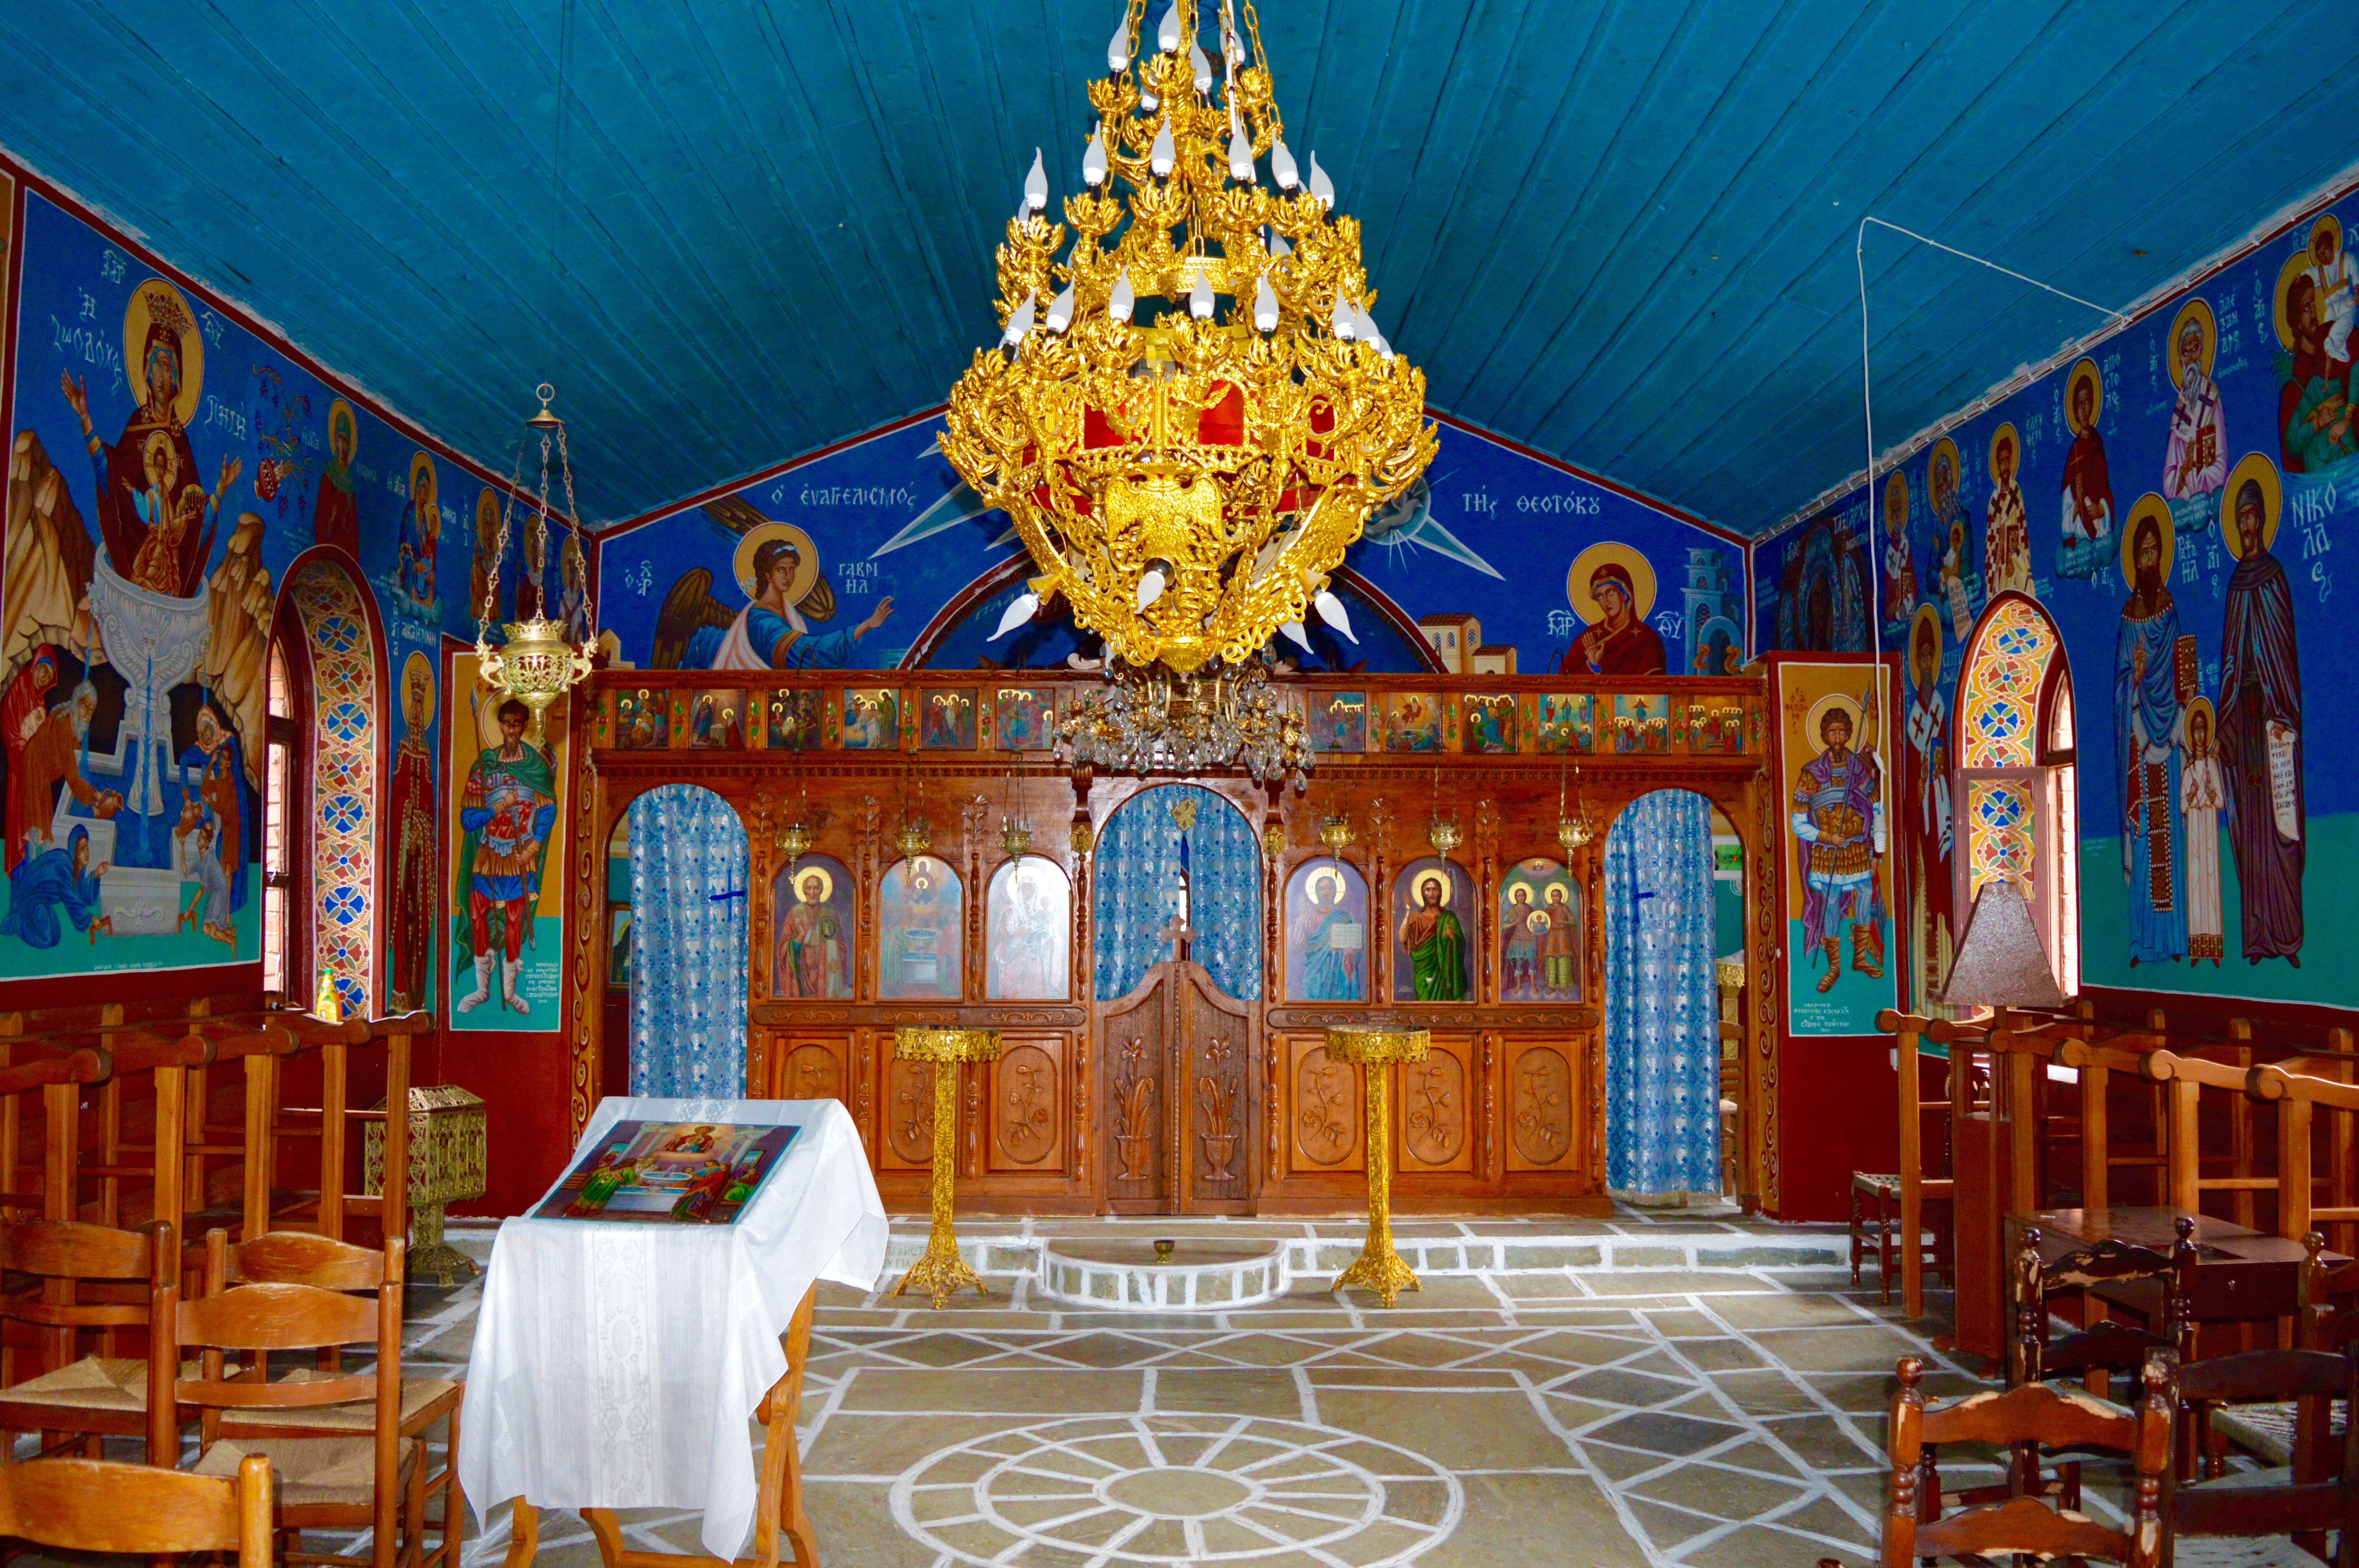
building, palace, explore, church, chapel, nikon, place of worship, temple, greece, inexplore, wat, nikond3200, churchofthearchangels, skiathos, function hall